History of India

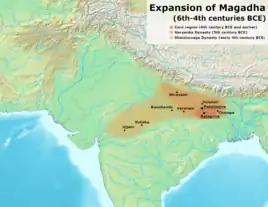
Magadha state c. 600 BCE, which is later expanded from its capital Rajagriha – under the Haryanka dynasty and the later Shishunaga dynasty.

The period from to featured the rise of the Mahajanapadas, sixteen powerful kingdoms and oligarchic republics in a belt stretching from Gandhara in the north-west to Bengal in the eastern part of the Indian subcontinent—including parts of the trans-Vindhyan region. Ancient Buddhist texts, like the "Aṅguttara Nikāya", make frequent reference to these sixteen great kingdoms and republics—Anga, Assaka, Avanti, Chedi, Gandhara, Kashi, Kamboja, Kosala, Kuru, Magadha, Malla, Matsya (or Machcha), Panchala, Surasena, Vṛji, and Vatsa. This period saw the second major rise of urbanism in India after the Indus Valley Civilisation.